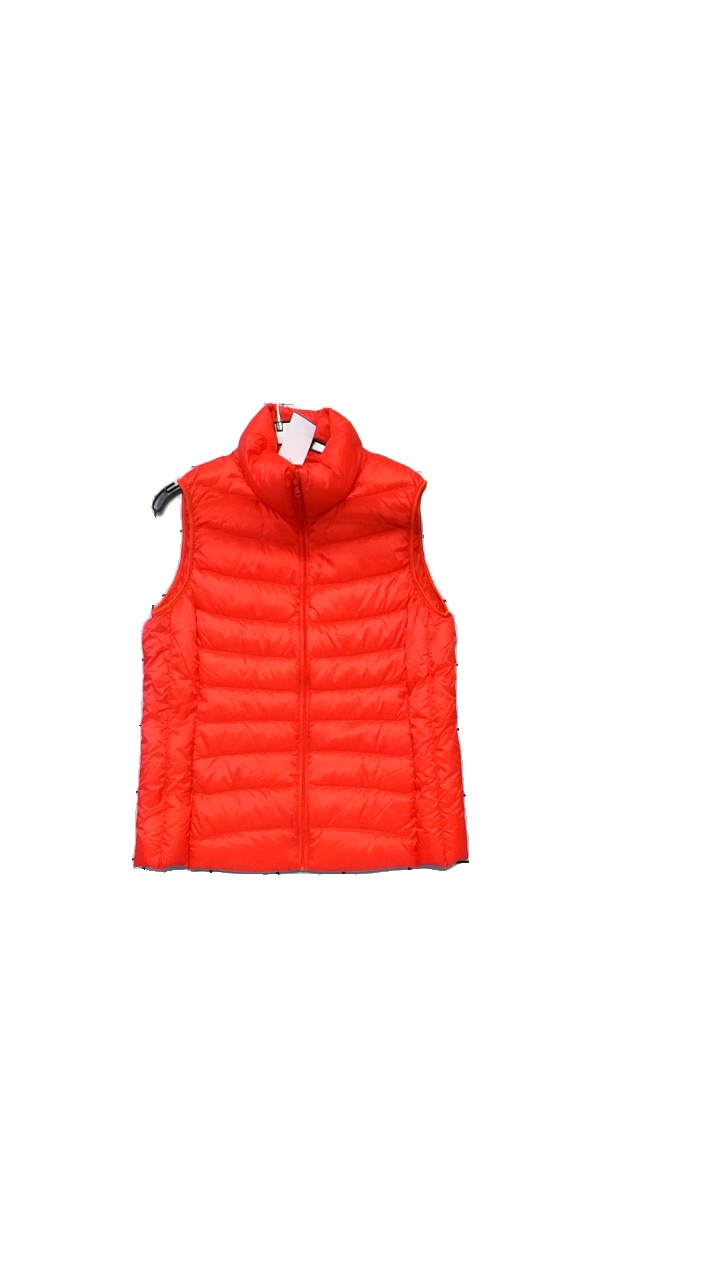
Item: Vest (Ladies)
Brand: Uniqlo
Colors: Red
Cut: Regular
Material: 100% nylon
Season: Spring
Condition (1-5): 5
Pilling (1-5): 4
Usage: Reuse
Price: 100-150